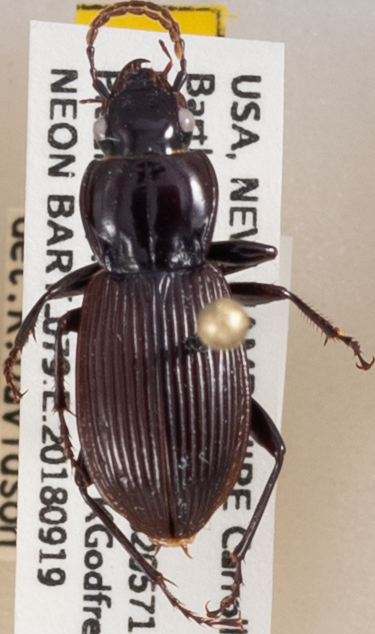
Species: Pterostichus coracinus
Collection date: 2018-09-19
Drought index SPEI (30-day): -1.376
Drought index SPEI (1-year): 0.24
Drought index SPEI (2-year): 0.498